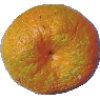
Label: mandarine